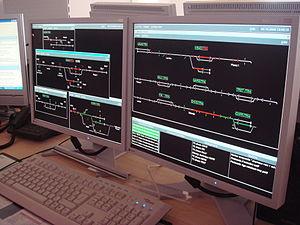
Télécommande ILTIS à Vernayaz
Le chemin de fer Martigny–Châtelard est une ligne de chemin de fer à voie unique et à écartement métrique de 18,363 km reliant la gare de Martigny dans la vallée du Rhône en Suisse à la frontière française au lieu-dit Le Châtelard. Elle se prolonge en France par la ligne de chemin de fer du Saint-Gervais–Vallorcine. Ouverte au public au début du XXᵉ siècle, cette ligne est exploitée par une société privée, la compagnie du Martigny–Châtelard, intégrée en 2001 dans les Transports de Martigny et Régions.